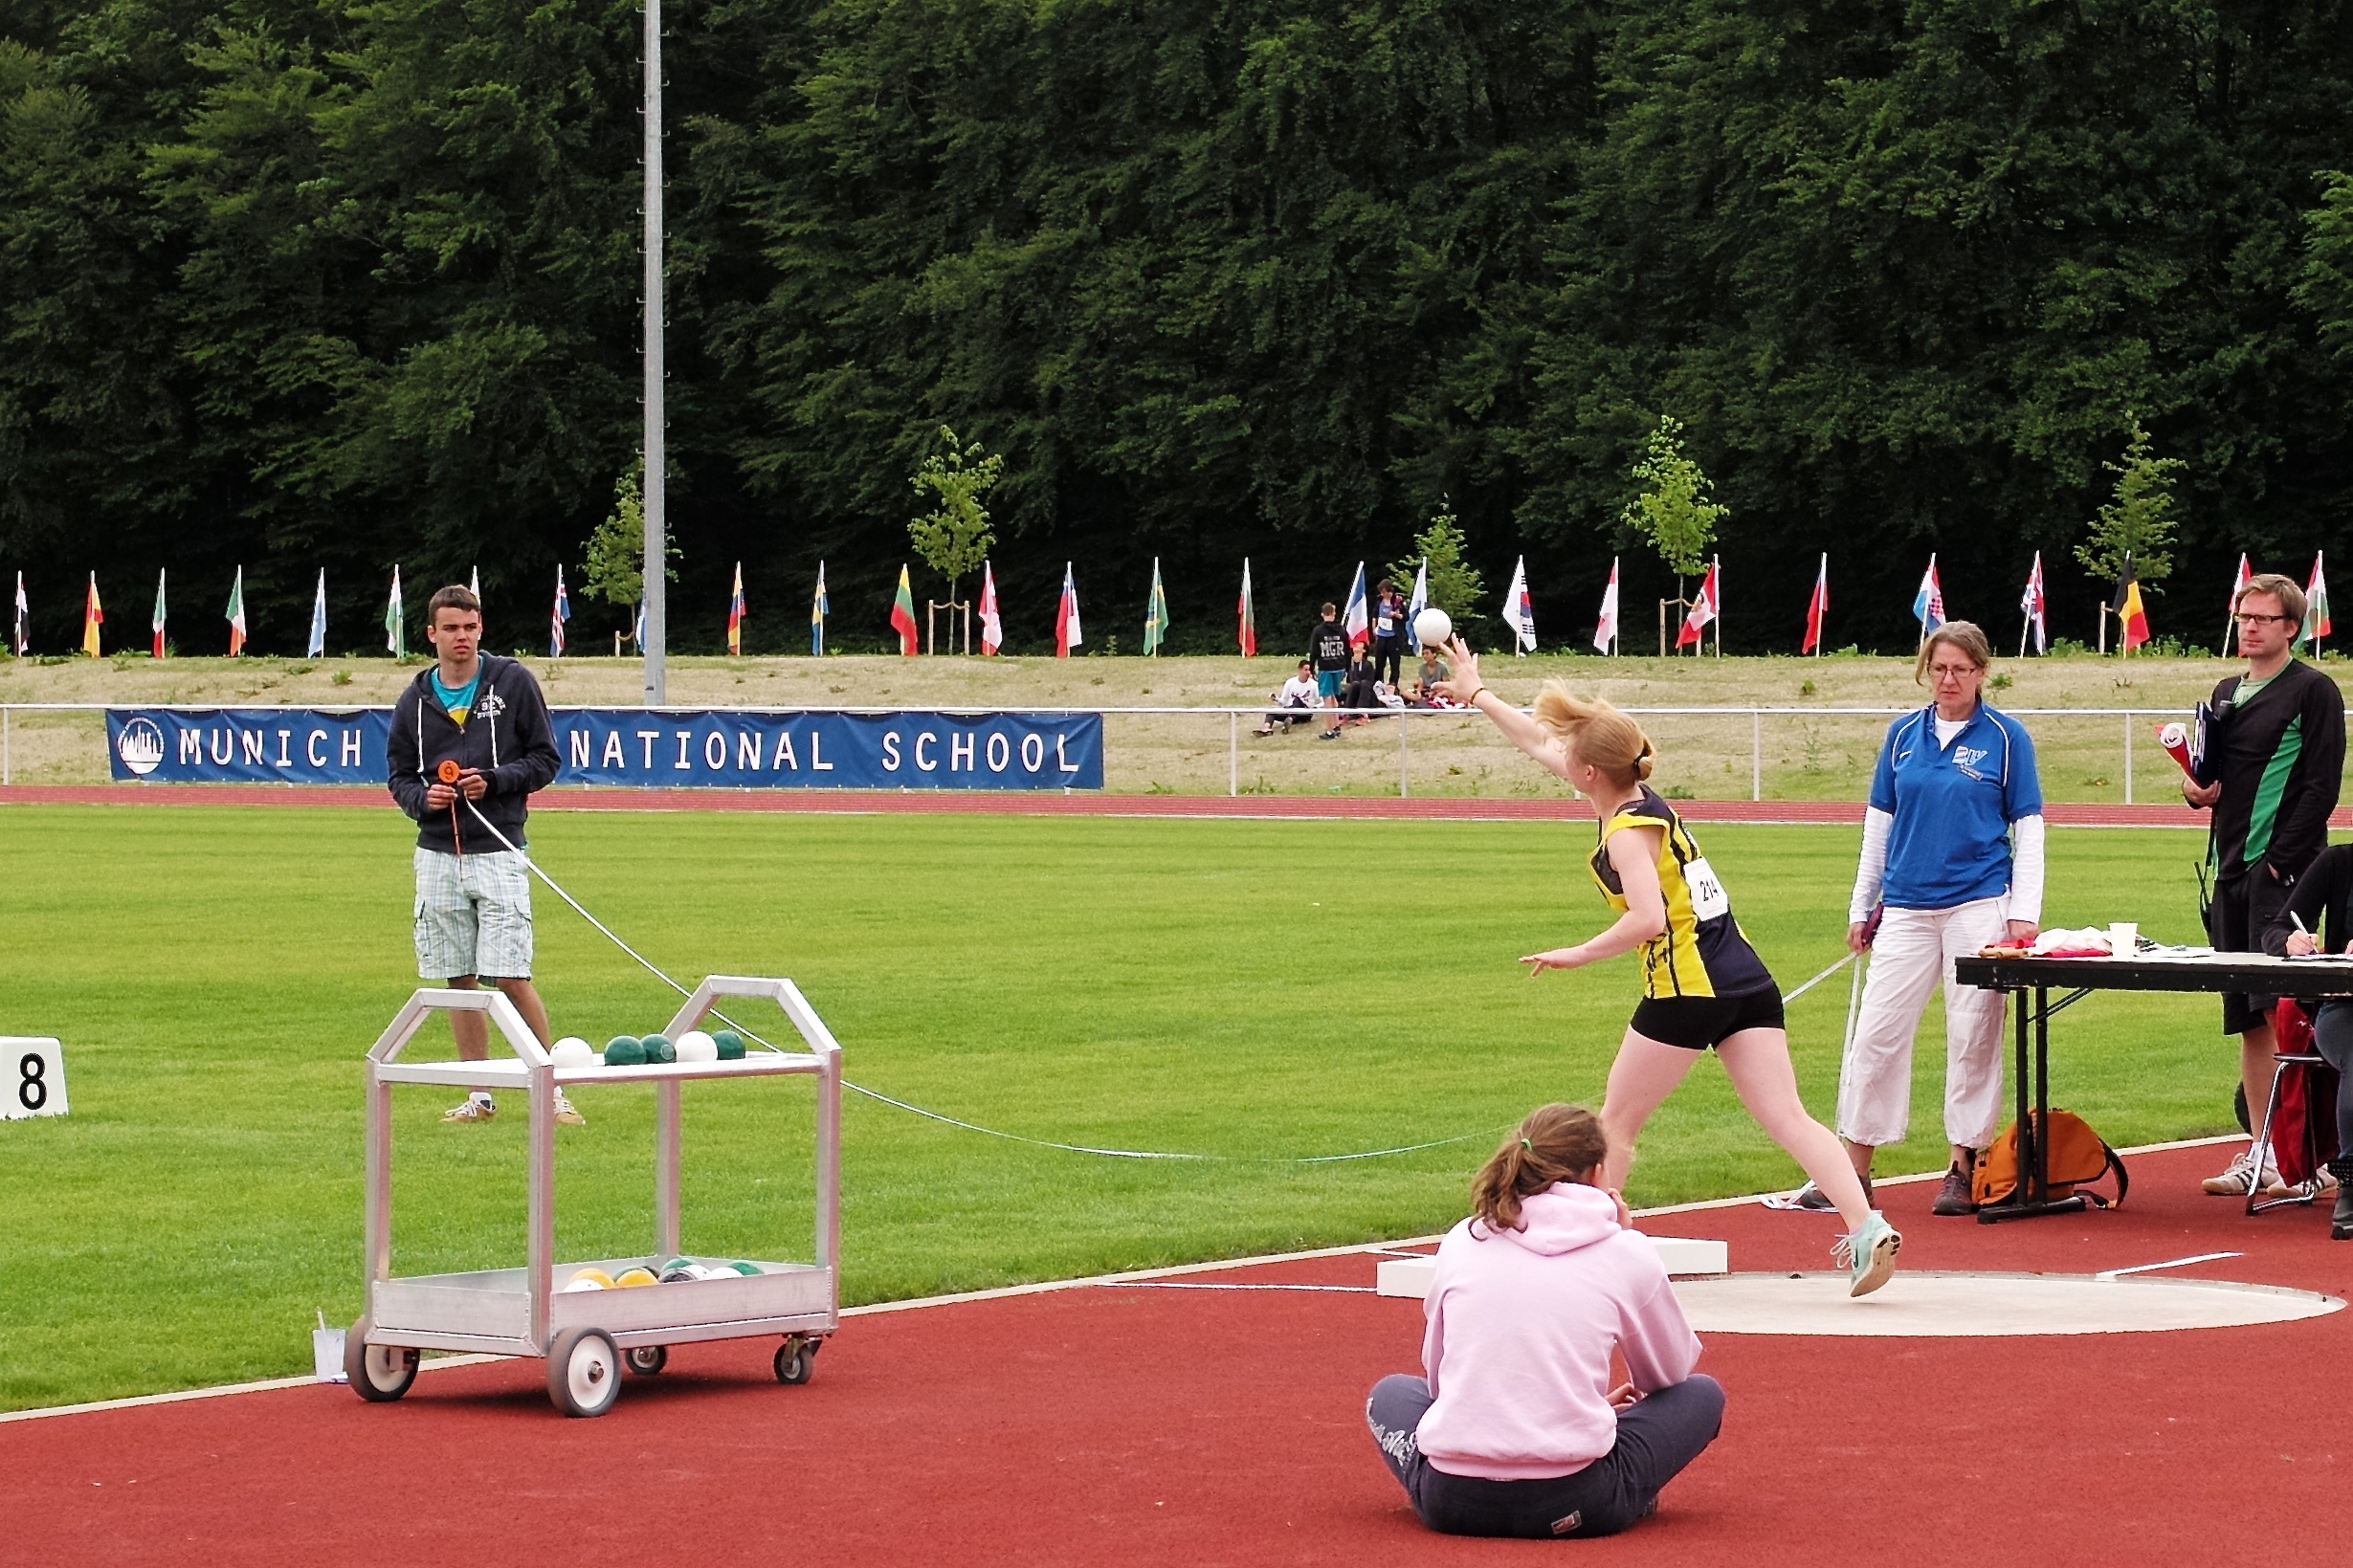
structure, jumping, sports, athletics, sport venue, physical fitness, track and field athletics